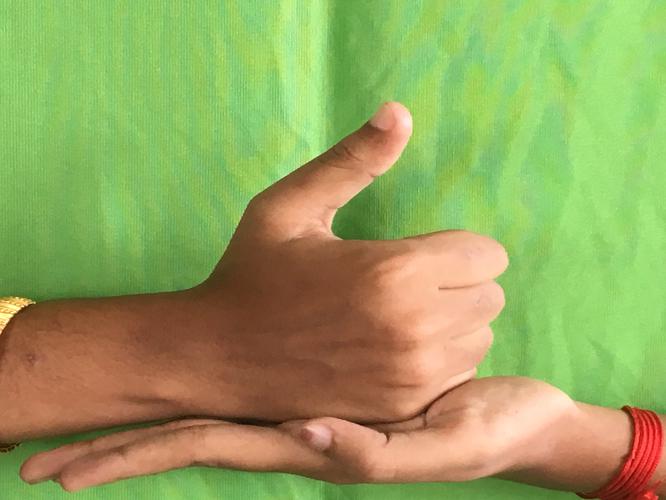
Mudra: Shivalinga
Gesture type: double_hand